Iftikhar Chaudhry

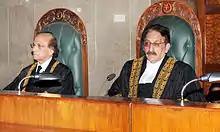
Chaudhry in full court on his last day

Chaudhry retired on 13 December 2013 as Chief Justice. Justice Jilani was to succeed Justice Chaudhry as CJP. In his last speech he focused on human rights and the current Supreme Court position regarding cases. He clarified that now the Supreme Court and law and order are more effective.